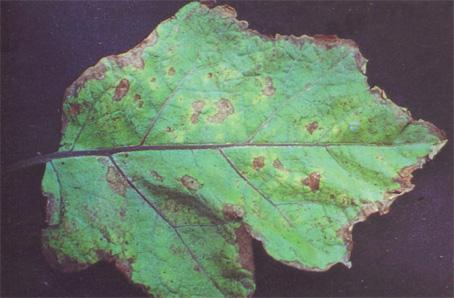
Plant: Eggplant
Disease: eggplant cercospora leaf spot